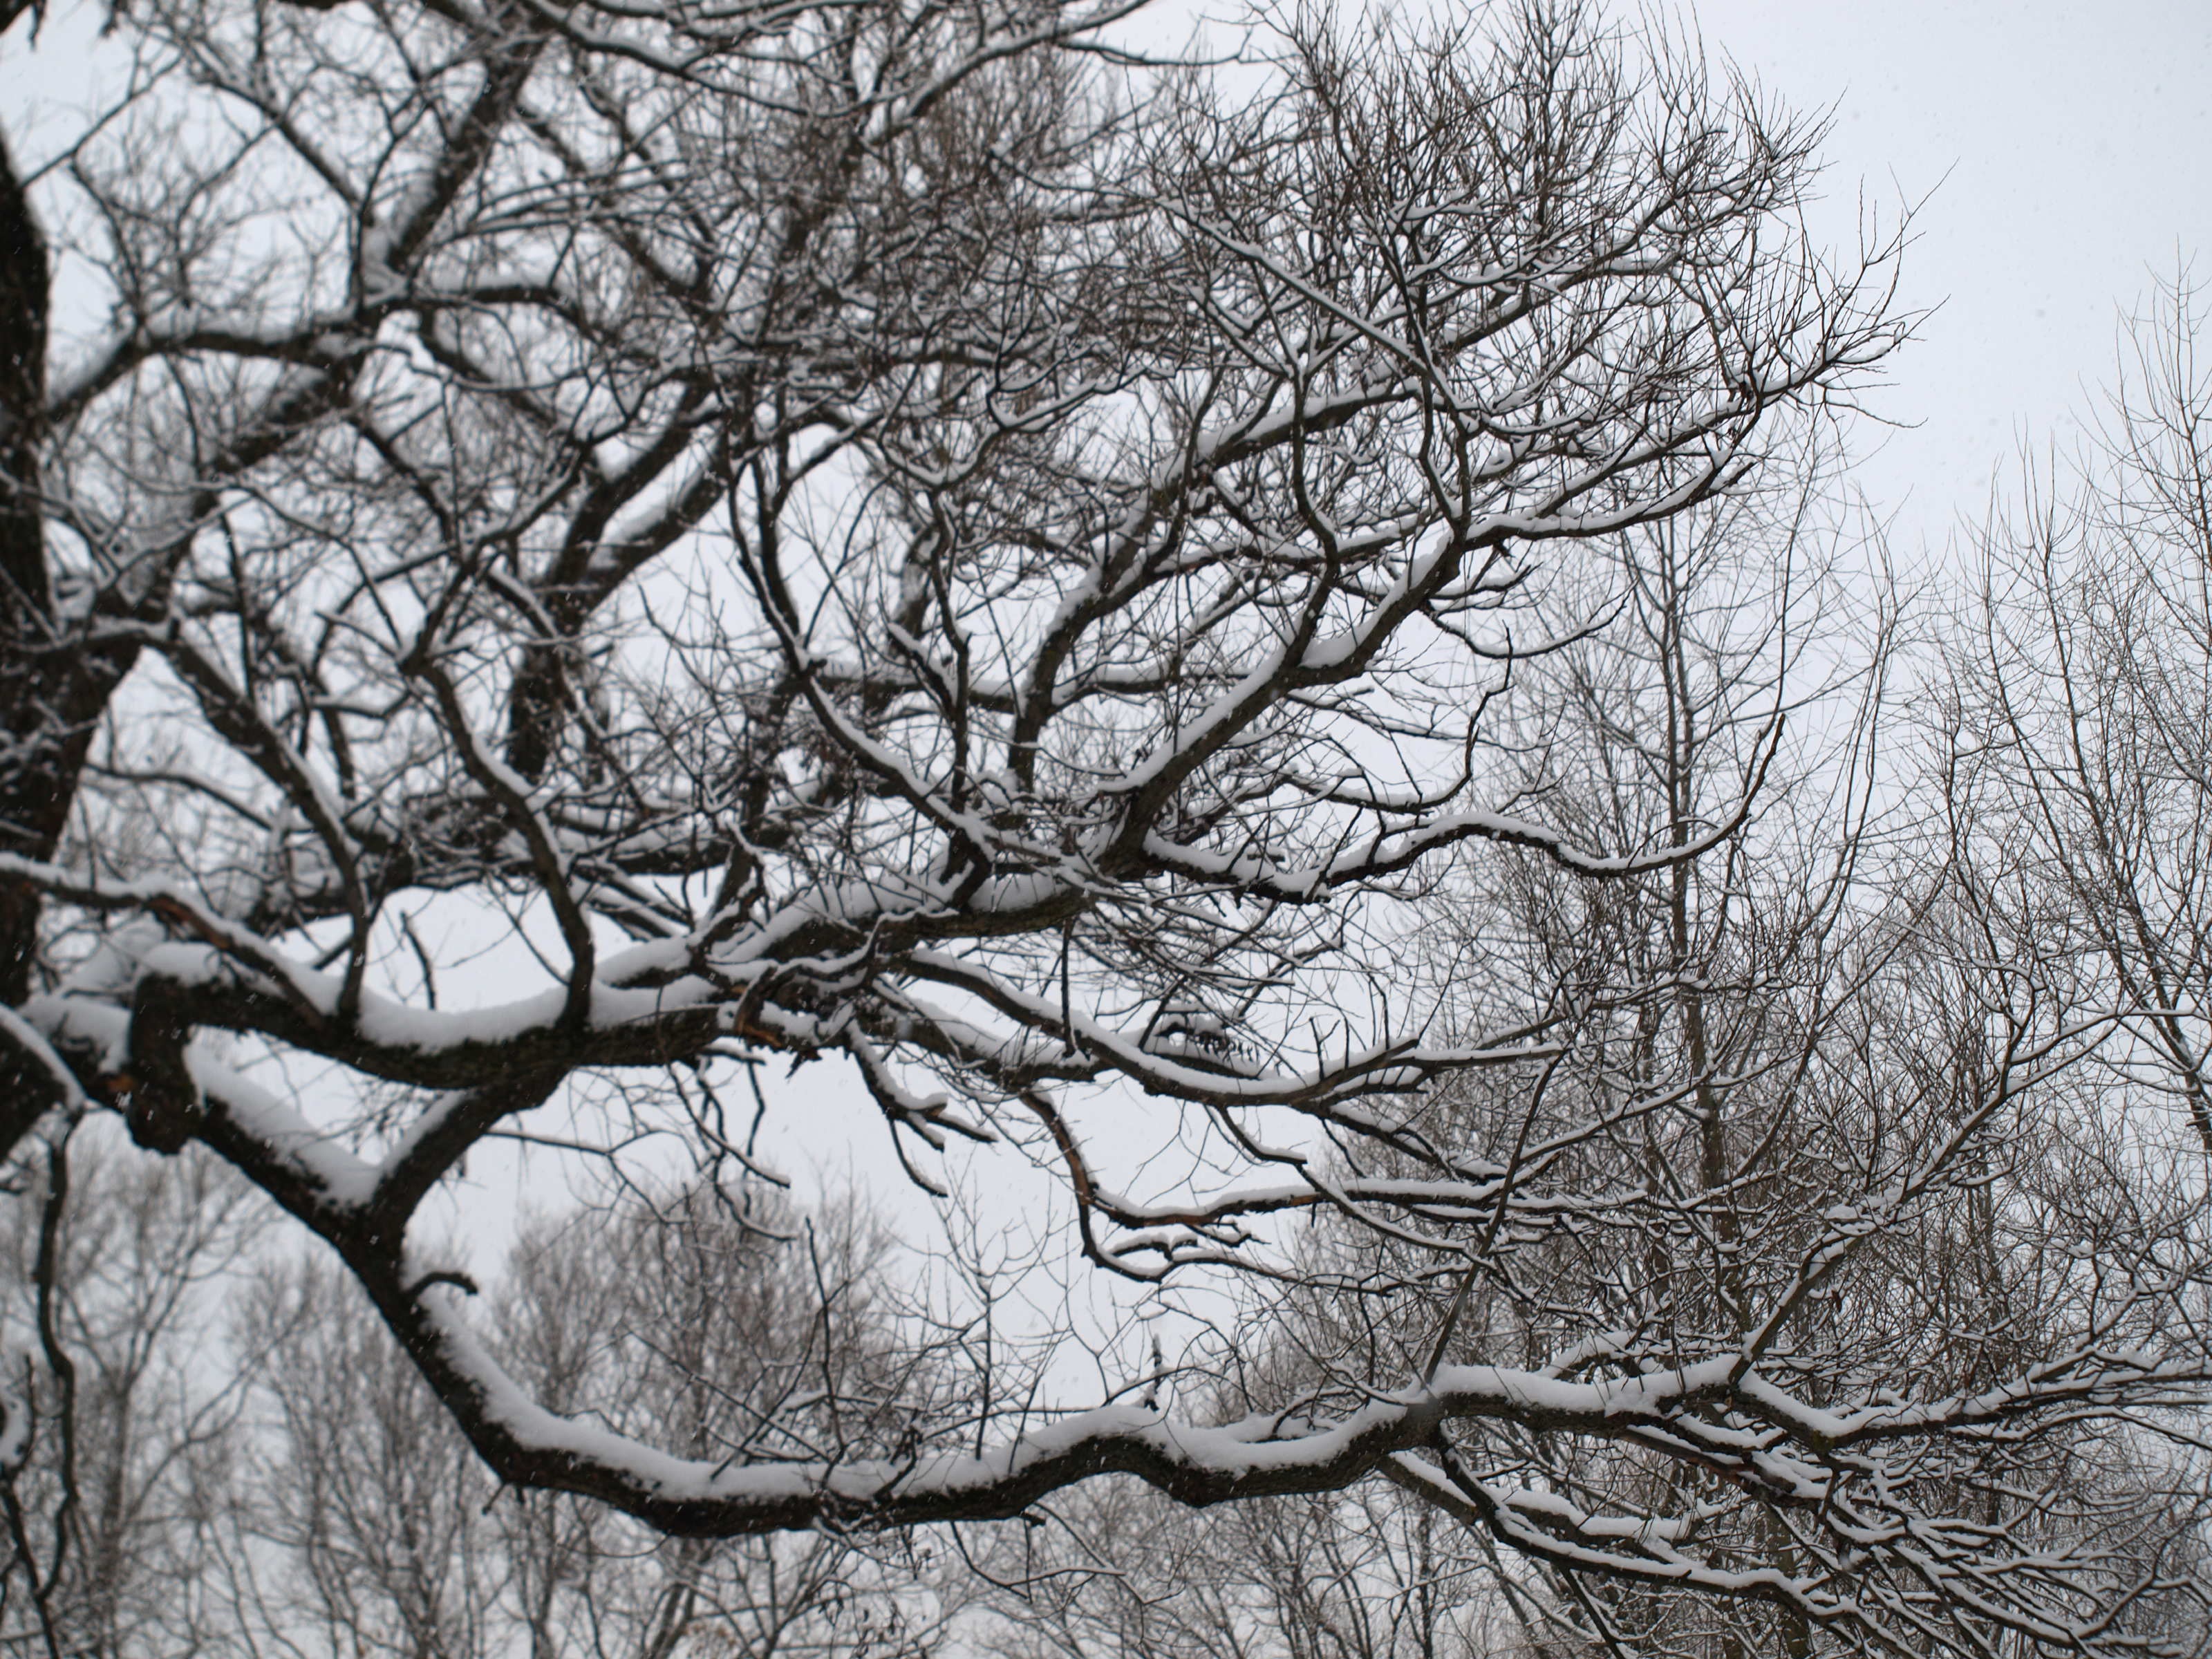
tree, branch, snow, winter, black and white, plant, frost, spring, weather, monochrome, season, twig, woodland, freezing, monochrome photography, atmospheric phenomenon, woody plant